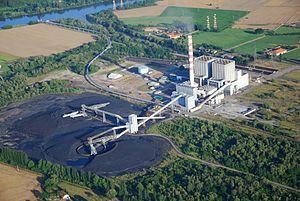
Le secteur de l'électricité en France était le dixième producteur mondial d'électricité en 2017 ; sa production nette s'est élevée à 537,7 TWh en 2019.
Cette liste mentionne les dix plus hauts bâtiments de la ville française de Metz et son agglomération.
La Maxe est une commune française située dans le département de la Moselle.